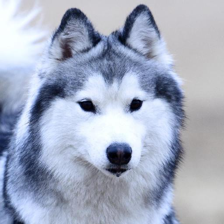
Label: animals